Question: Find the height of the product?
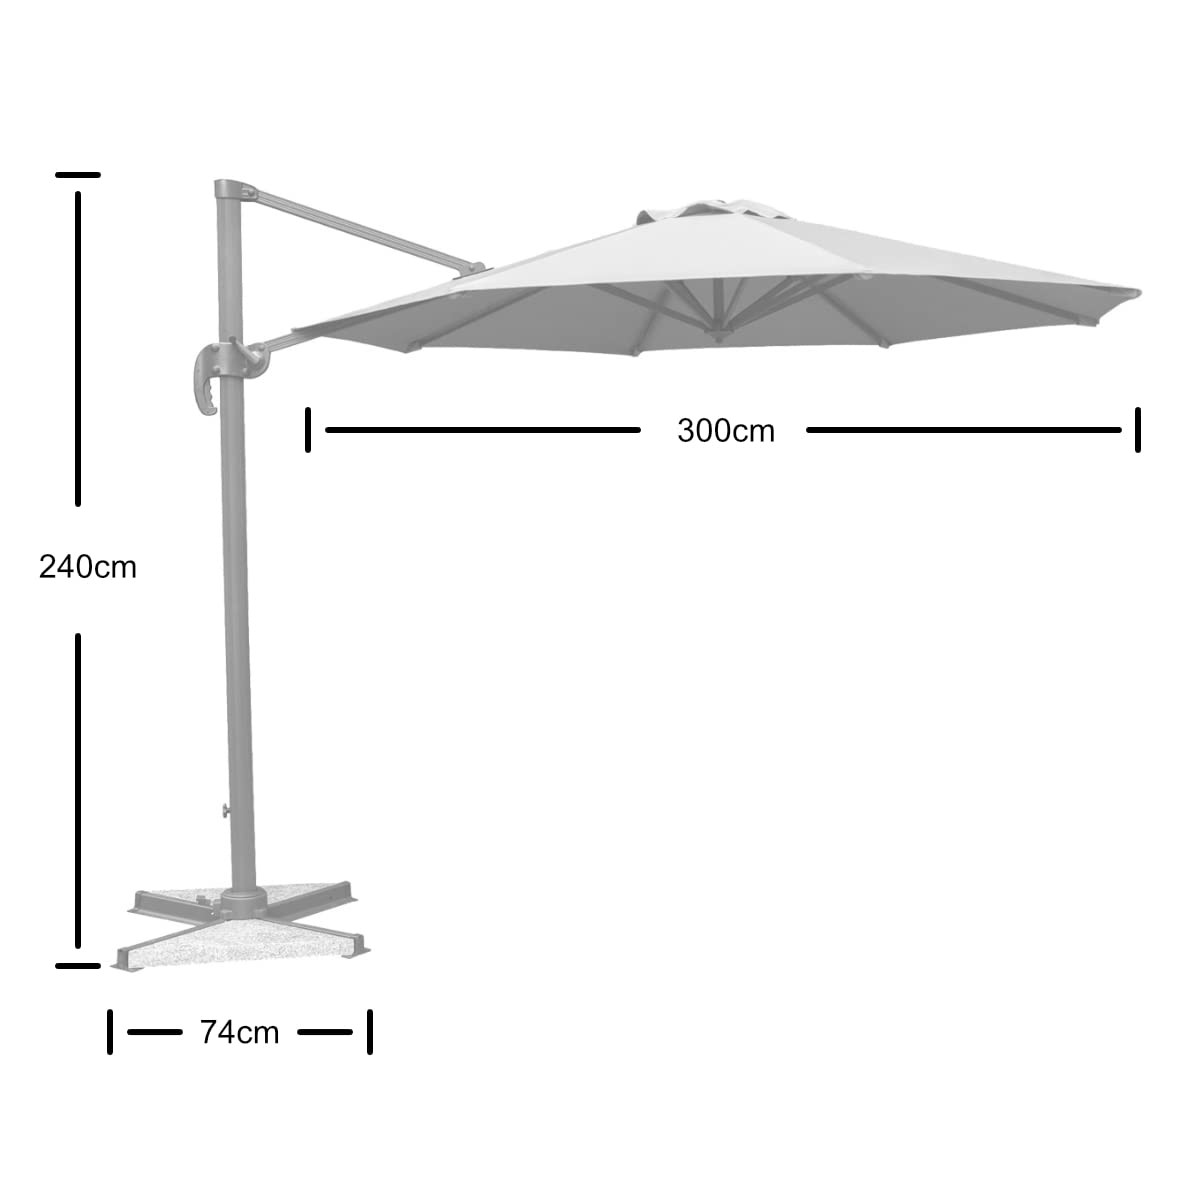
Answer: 240.0 centimetre